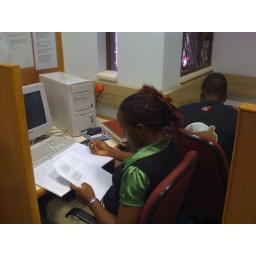
Student using a computer in the Gaborone library